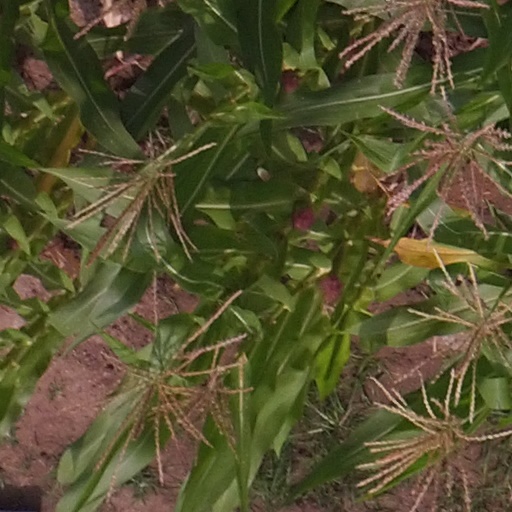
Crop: maize; corn